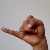
The image shows a hand gesture representing the letter 'J' in Indian Sign Language.